Revenge-class battleship

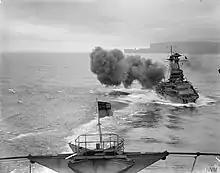
Two ships in line astern; the rear one with a prominent cloud of dirty-grey gunsmoke beside it

Three members of the class entered service by May 1916: "Revenge", "Royal Sovereign", and "Royal Oak". "Revenge" was assigned to the 6th Division of the 1st Battle Squadron (BS), Grand Fleet, while "Royal Oak" initially served with the 3rd Division, 4th Battle Squadron. "Royal Sovereign" was left in port when the fleet sortied to meet the German High Seas Fleet off the coast of Jutland in late May, as her crew had not fully worked up by that time. During the ensuing Battle of Jutland, both "Revenge" and "Royal Oak" engaged German battlecruisers, "Revenge" damaging two of them— and —while "Royal Oak" scored a hit on a third—. "Revenge" was forced to turn away to avoid torpedoes that damaged her squadron flagship and caused her squadron to lose contact with the rest of the fleet. "Royal Oak" remained with the main fleet for the duration of the action. Both ships emerged from the battle unscathed.